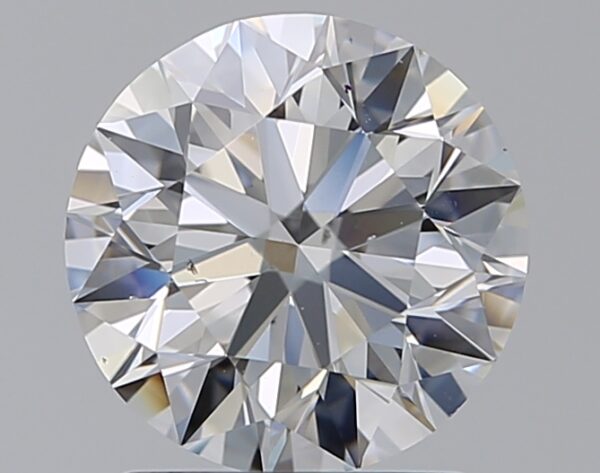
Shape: round
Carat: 1.51
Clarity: VS2
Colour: E
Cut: EX
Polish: EX
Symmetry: EX
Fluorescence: N
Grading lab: GIA
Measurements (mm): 7.27 x 7.32 x 4.57